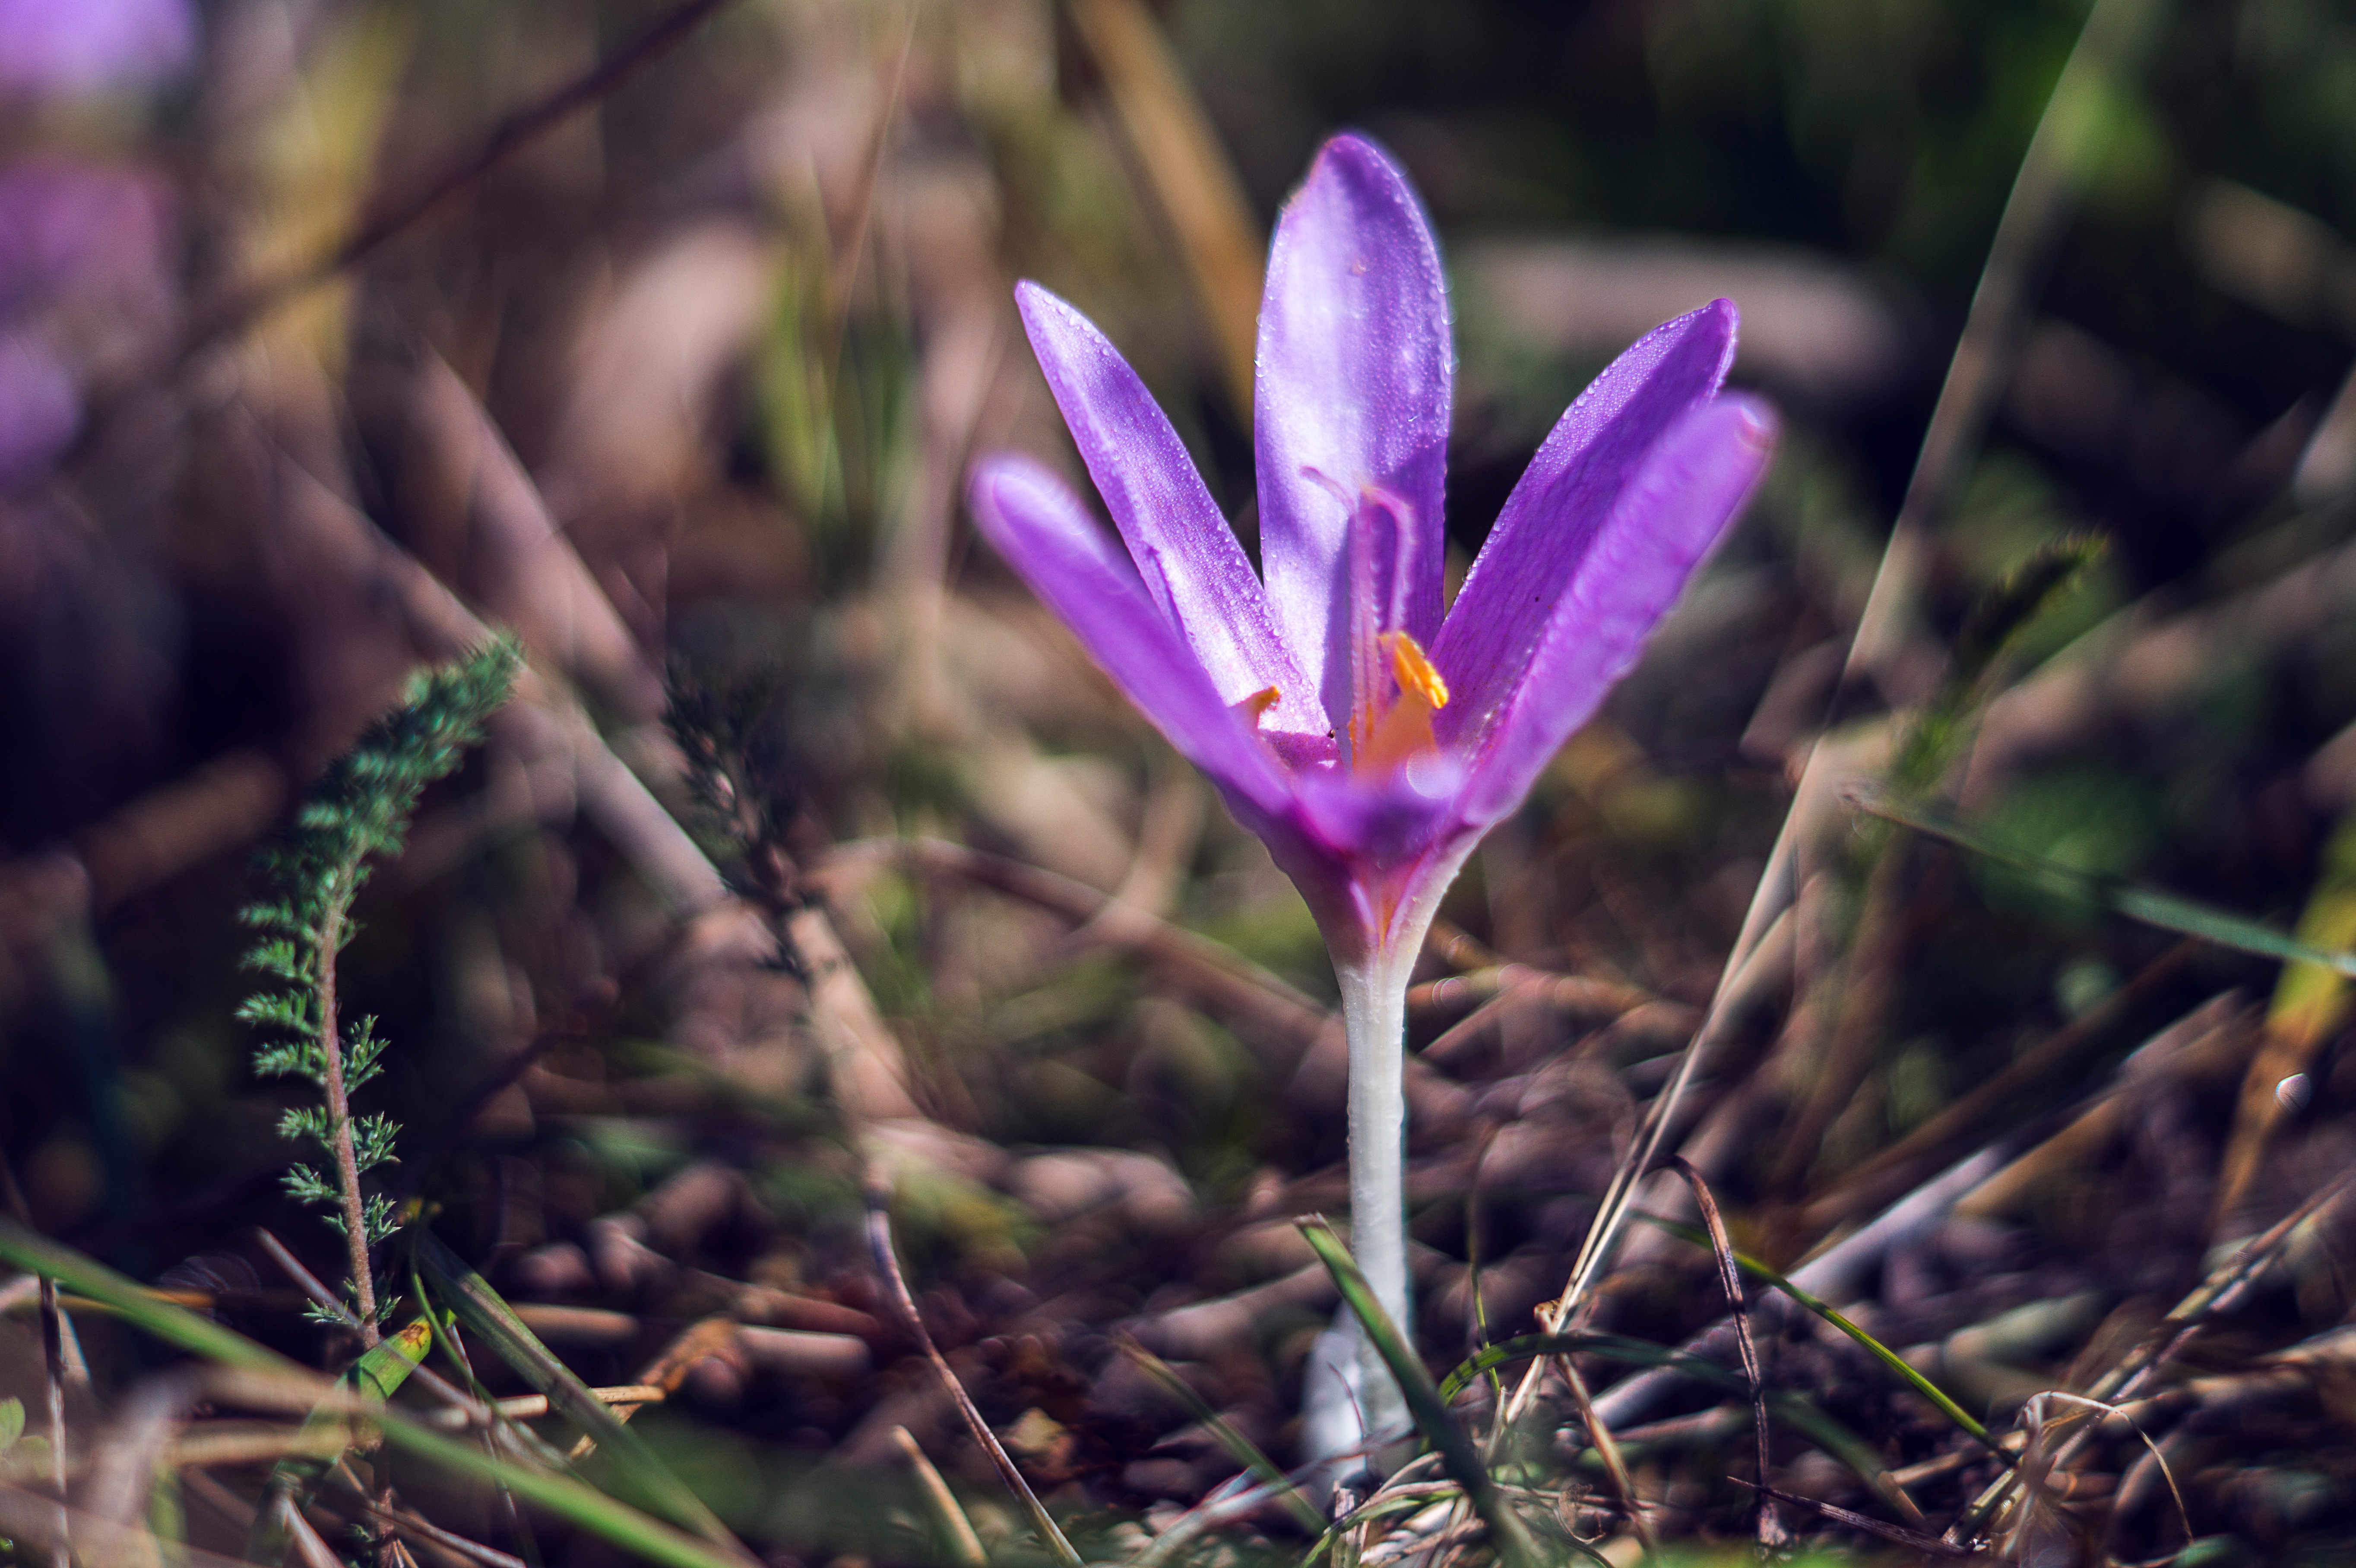
nature, grass, blossom, plant, leaf, flower, botany, flora, wildflower, close up, eye, crocus, macro photography, flowering plant, land plant, iris family